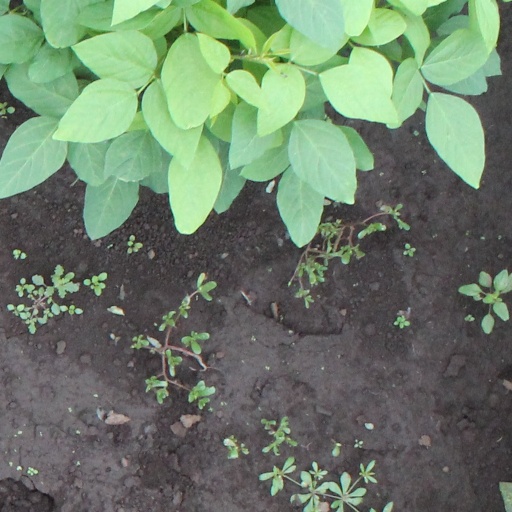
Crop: soybean